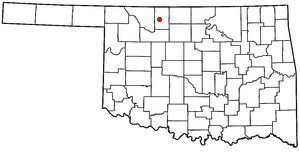
Lambert est une ville américaine située dans le comté d'Alfalfa, dans l’État d’Oklahoma. Selon le recensement de 2010, sa population s’élève à 6 habitants.